Ben Watson (American football)

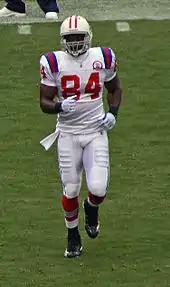
Watson in 2009

Watson retained his role as the primary Patriots tight end and became the only returning tight end after the Patriots released David Thomas and signed free agents Chris Baker and Michael Matthews. He started the Patriots' season-opener against the Buffalo Bills and recorded a season-high six receptions for 77-yards and caught two touchdown passes during a 25–24 victory.